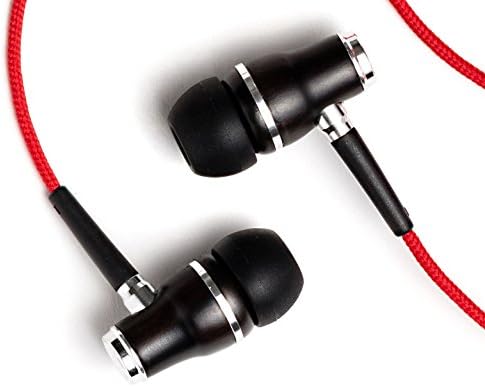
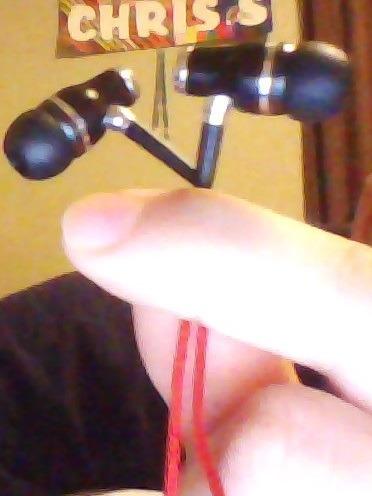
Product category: headphones
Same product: yes